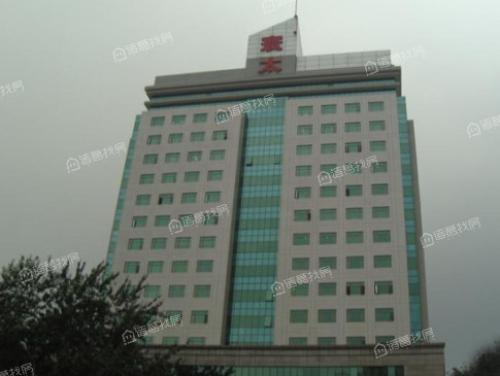
地标名称：寰太大厦
所在城市：北京市·海淀区